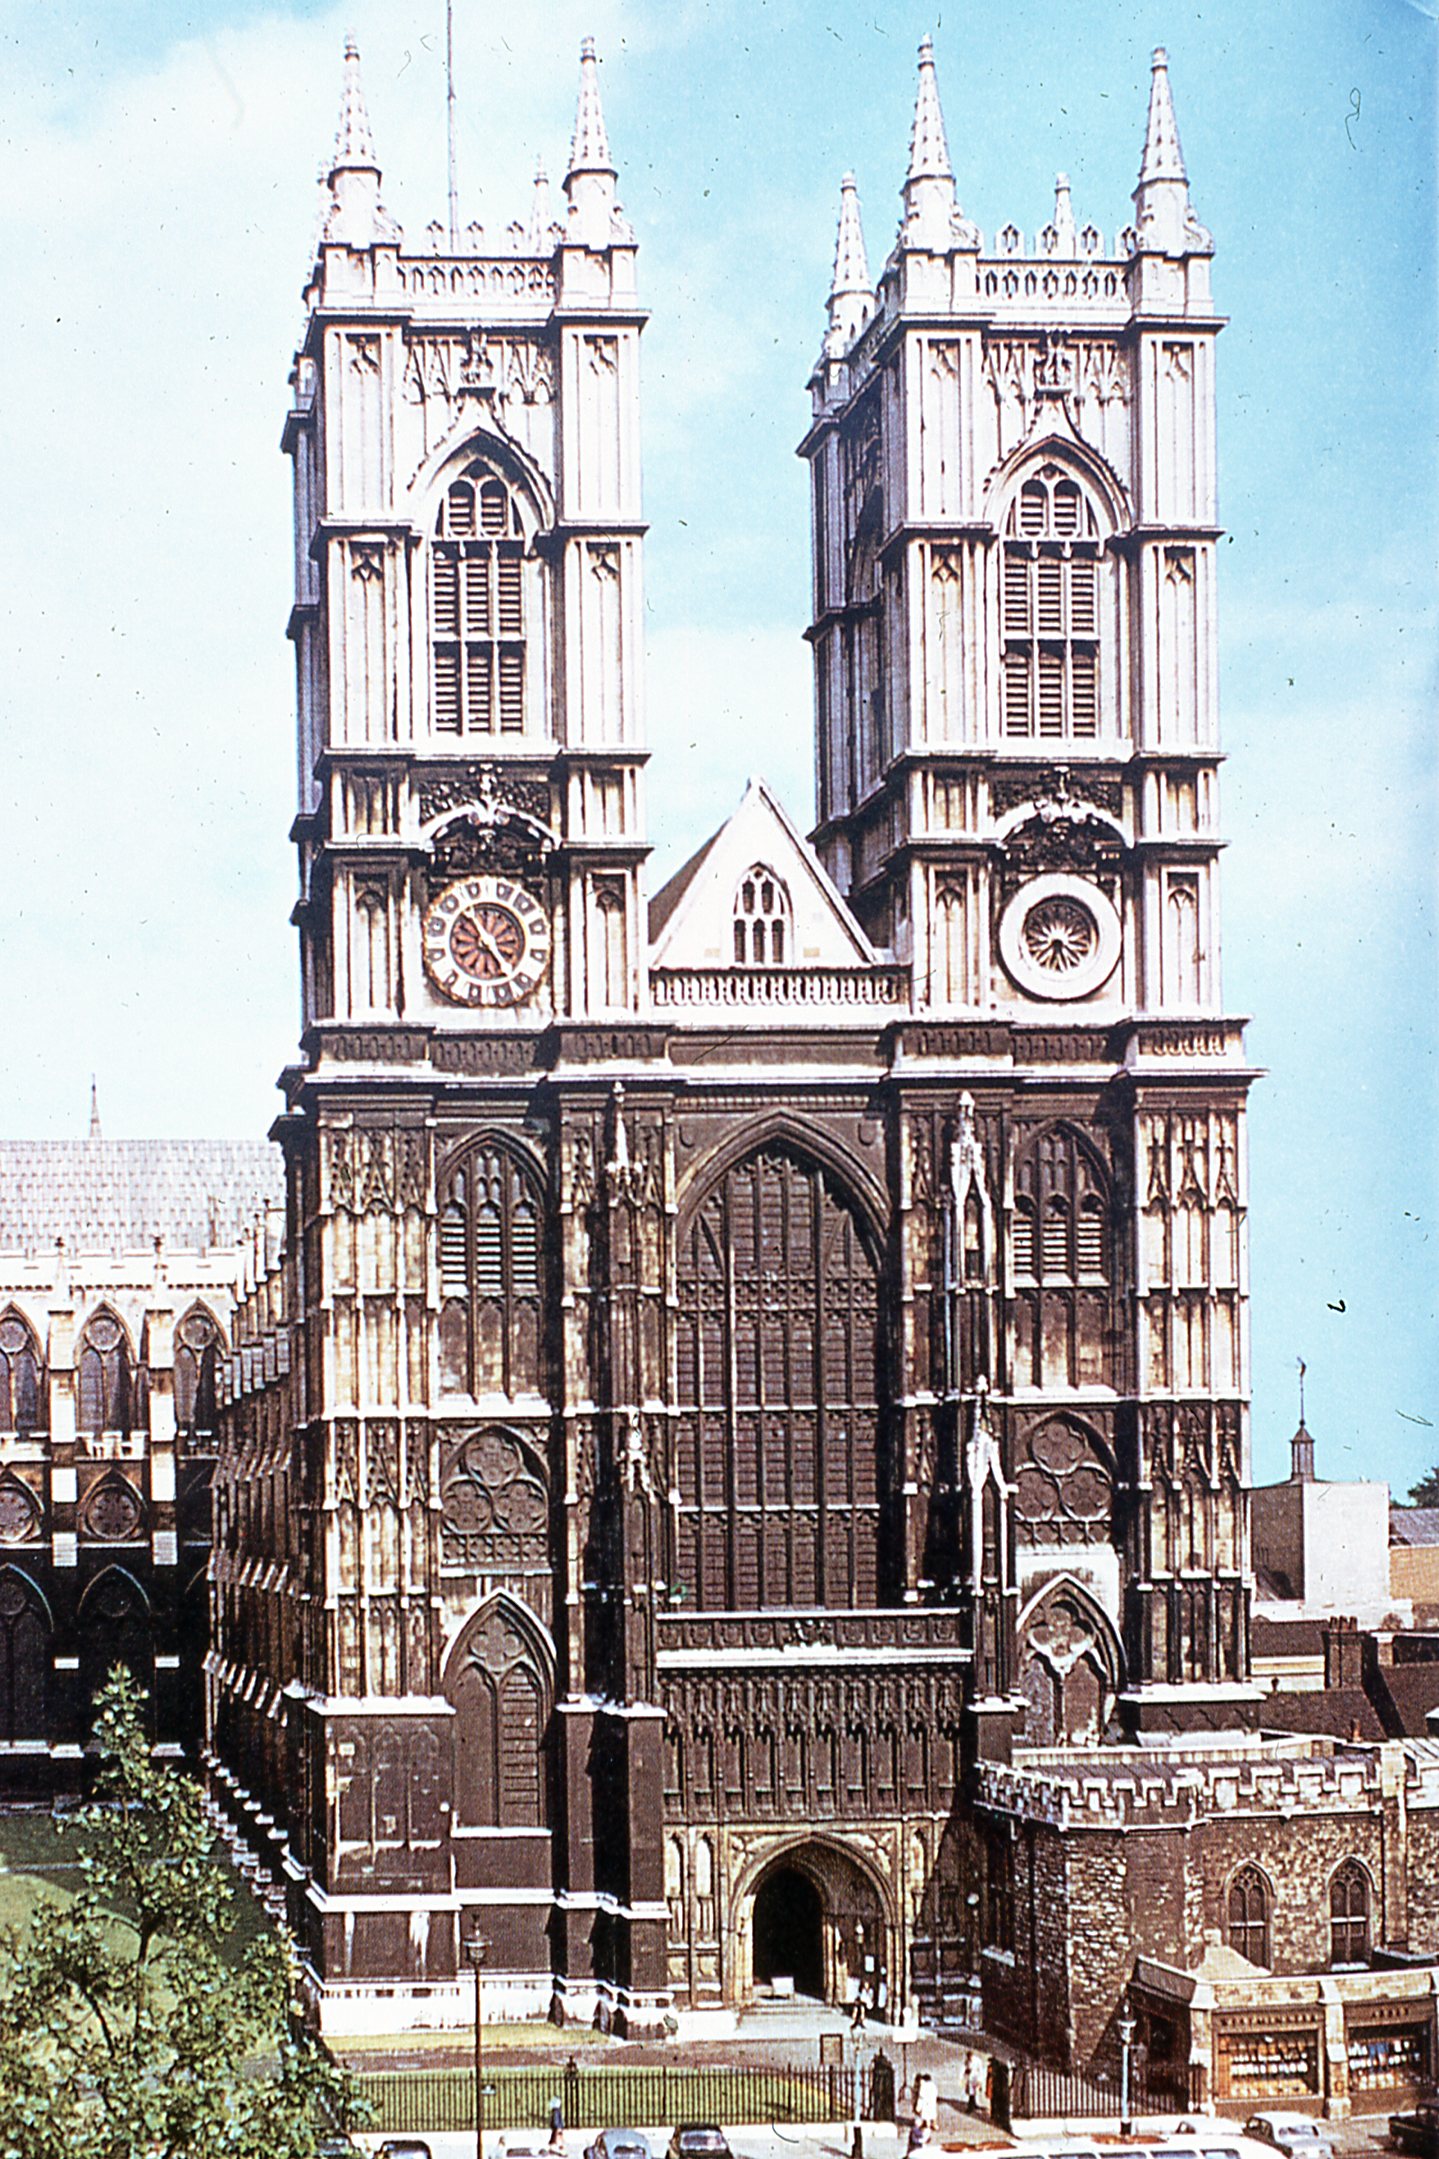
nature, architecture, medieval architecture, building, landmark, gothic architecture, place of worship, classical architecture, church, facade, cathedral, parish, chapel, city, steeple, synagogue, basilica, abbey, convent, history, listed building, arch, spire, tower